Turki Al-Faisal

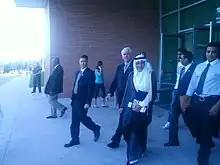
Prince Turki leaves the University of South Florida after delivering a brief lecture on Saudi Arabian history.

Prince Turki was the Kingdom's leading critic of American foreign policy. Prince Turki criticized Israel for not accepting the Arab Peace Initiative, which proposed normalizing relations in exchange for Israel's withdrawal to 1967 borders. He accused the Bush administration for undermining a Saudi-brokered power-sharing agreement between Fatah and Hamas and the Obama administration of pro-Israel bias and protecting Israel's nuclear program from international scrutiny. He called on U.S. President Barack Obama to support the two-state solution for Palestinians and Israelis.